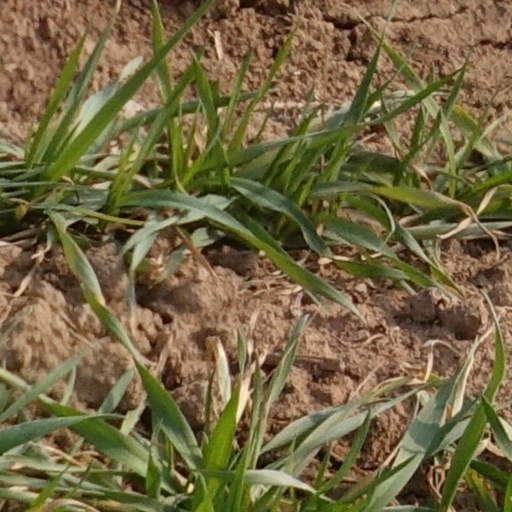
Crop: wheat